Ratlam–Gwalior Intercity Express

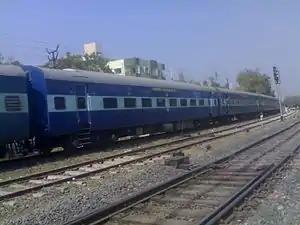
An AC Coach of the train

The train shares its rake with 21125/21126 Ratlam - Bhind Express